Sundar Singh Majithia

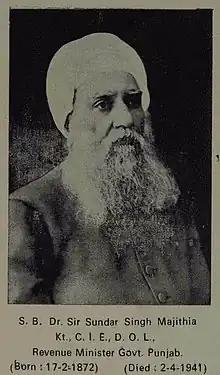
Portrait of Sundar Singh Majithia

Sardar Bahadur Sir Sundar Singh Majithia (17 February 1872 – 2 April 1941) was a Punjabi landowner and politician.